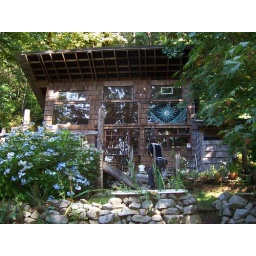
this entire building is an open floor plan, with 5-6 beds around and lofts with beds.